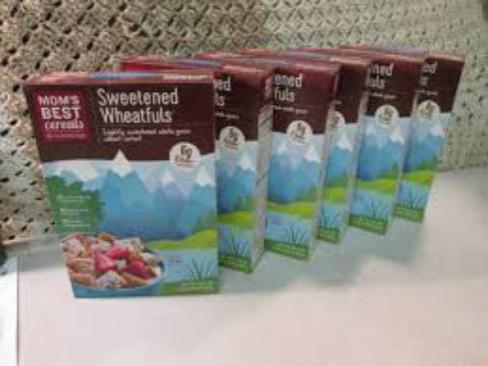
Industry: Food